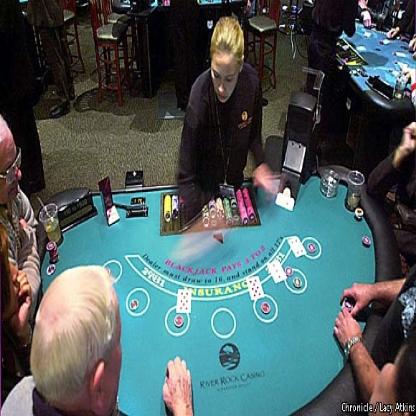
Scene: Indoor